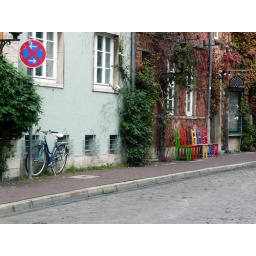
Pretty painted chairs outside a house in the old town.